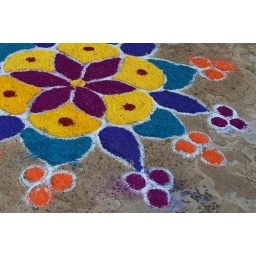
Intricate flower designs &amp;quot;painted&amp;quot; on the floor with colorful sand in front of St. Thome Basilica in Chennai.